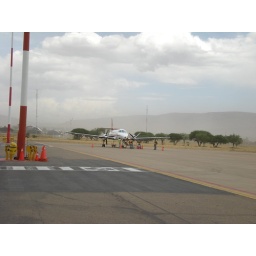
Leaving the altiplano and heading for the amazonas in a 17 seats propeller plane